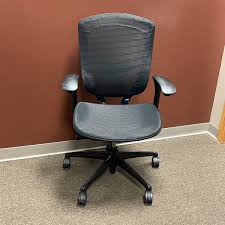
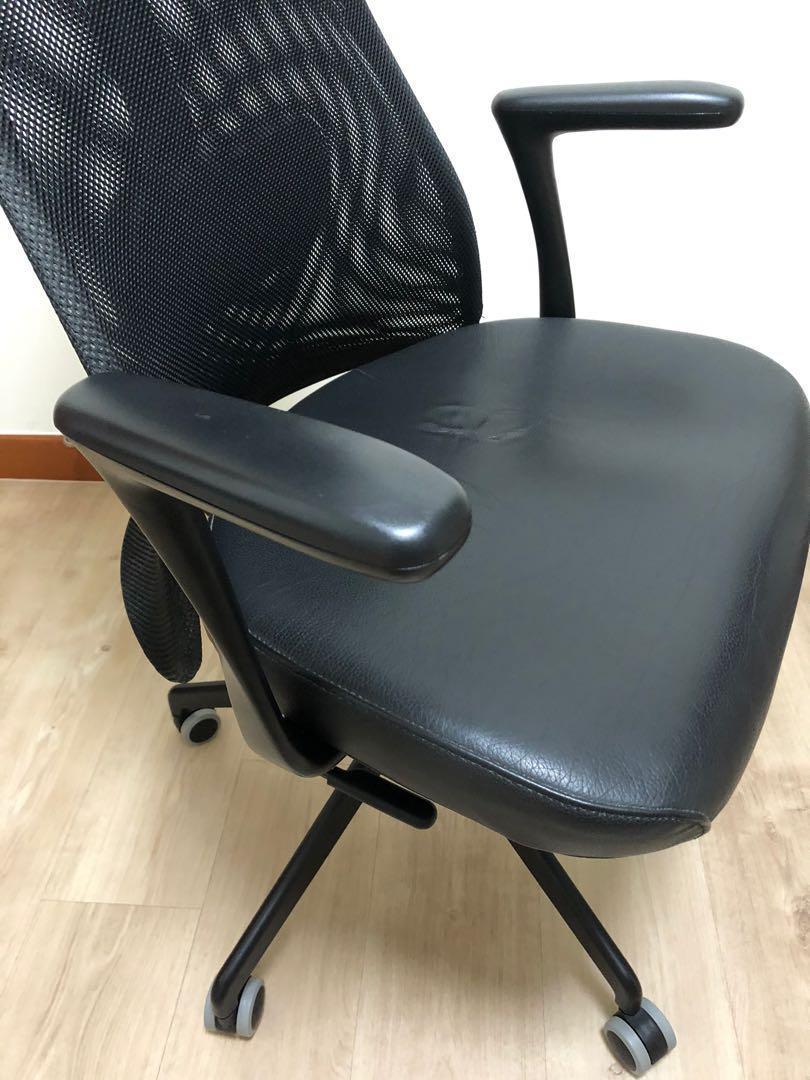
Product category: items_chair
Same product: no